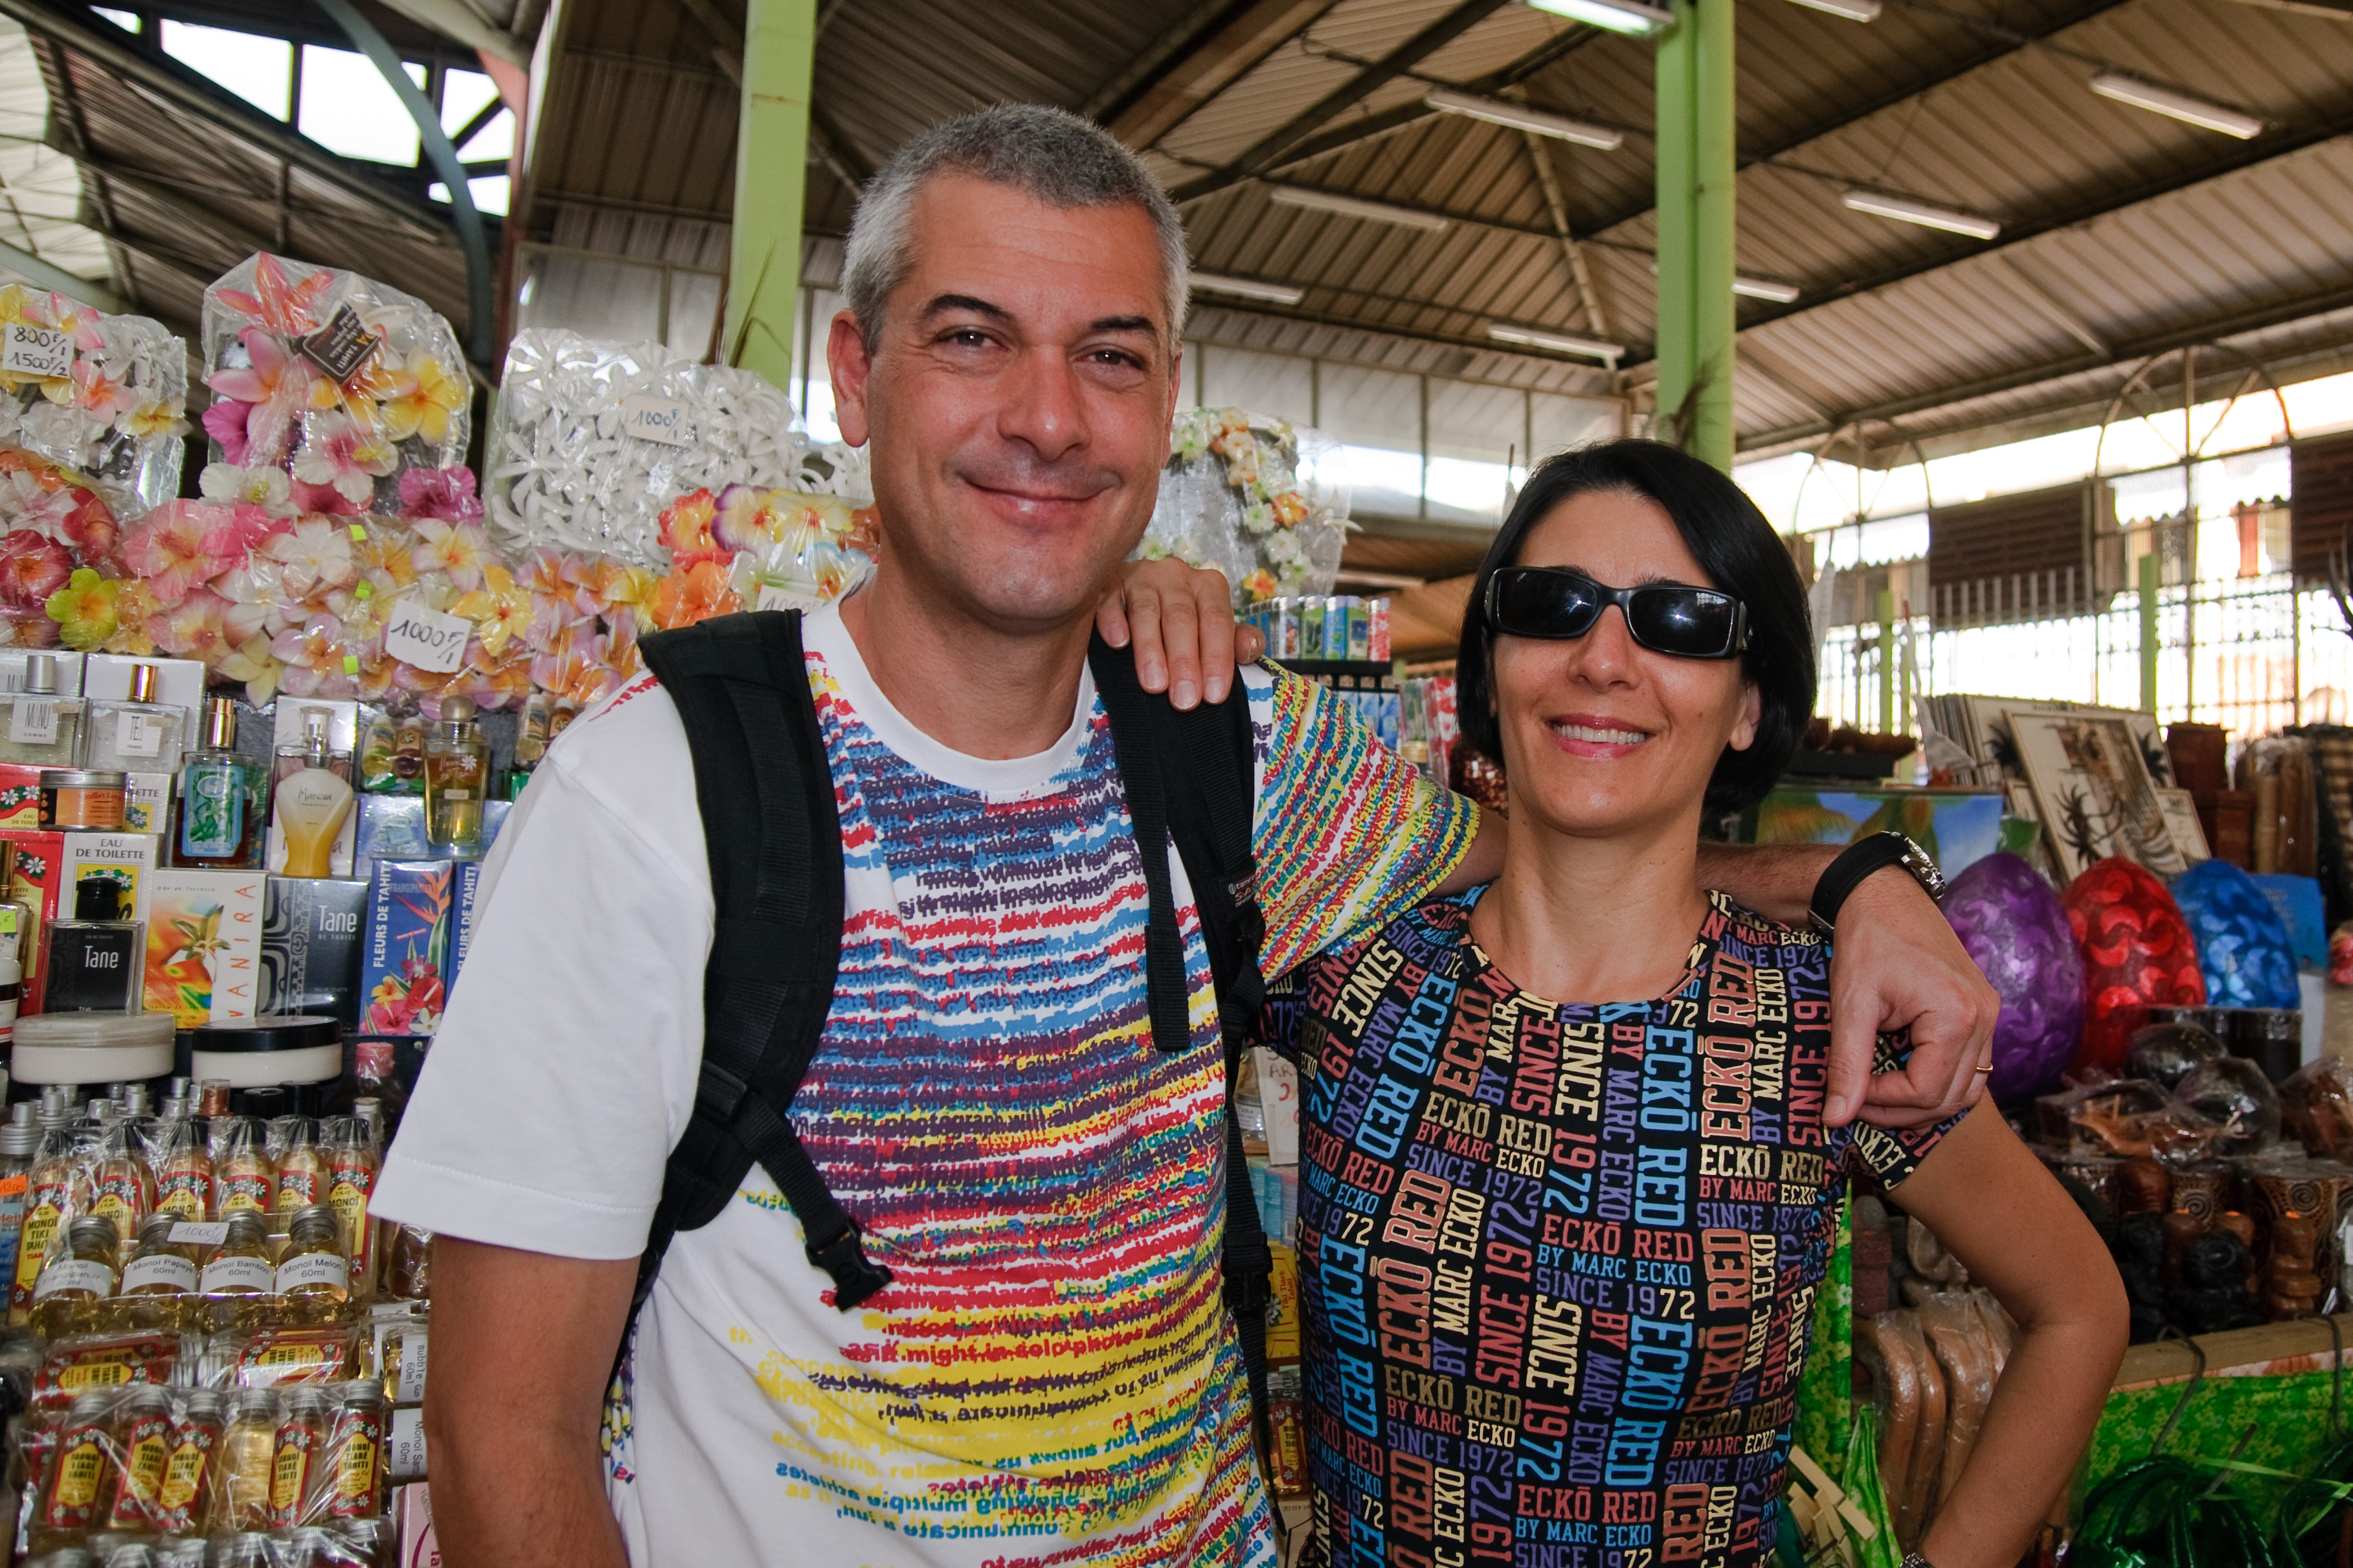
people, market, nikon, fair, d300, polinesia, tahiti